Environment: lab
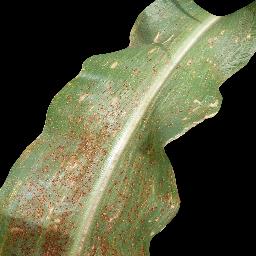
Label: common_rust